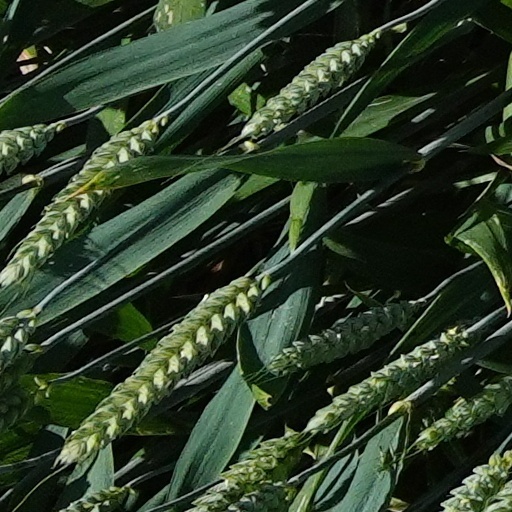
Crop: wheat